Talitha Cumi (The X-Files)

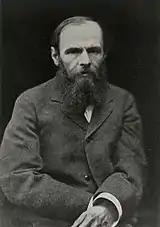
Dostoyevsky's novel "The Brothers Karamazov" influenced the episode's writing.

This episode, per David Duchovny's suggestions, was heavily influenced by "The Grand Inquisitor", a chapter in Fyodor Dostoyevsky's novel "The Brothers Karamazov". This was particularly evident in the scenes in the prison between The Smoking Man and Jeremiah Smith. In addition, this reference is woven into the story, in Smith healing the shooter and the shooting victims in the episode's teaser, in the title of the restaurant—"The Brothers K"—and the episode's title, originally from Mark 5:41, in which Jesus heals the daughter of Jairus and quotes the Aramaic phrase meaning, "Little girl, get up!" but which also figures in "The Brothers Karamazov." These references were originally suggested by David Duchovny for the episodes "Colony" and "End Game" but never made their way into those episodes and were used here.